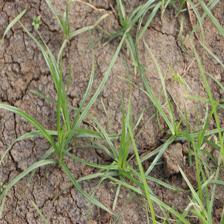
Label: Grass